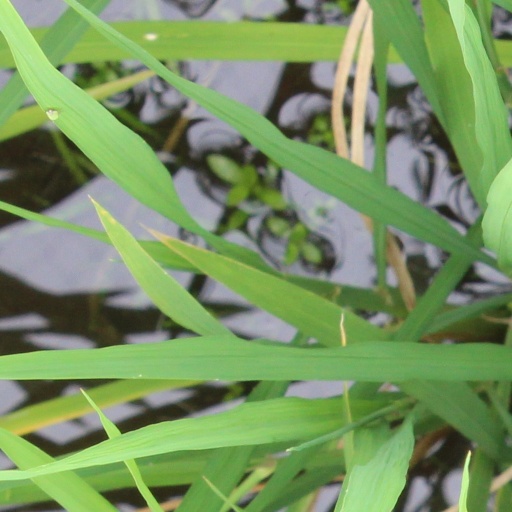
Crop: rice